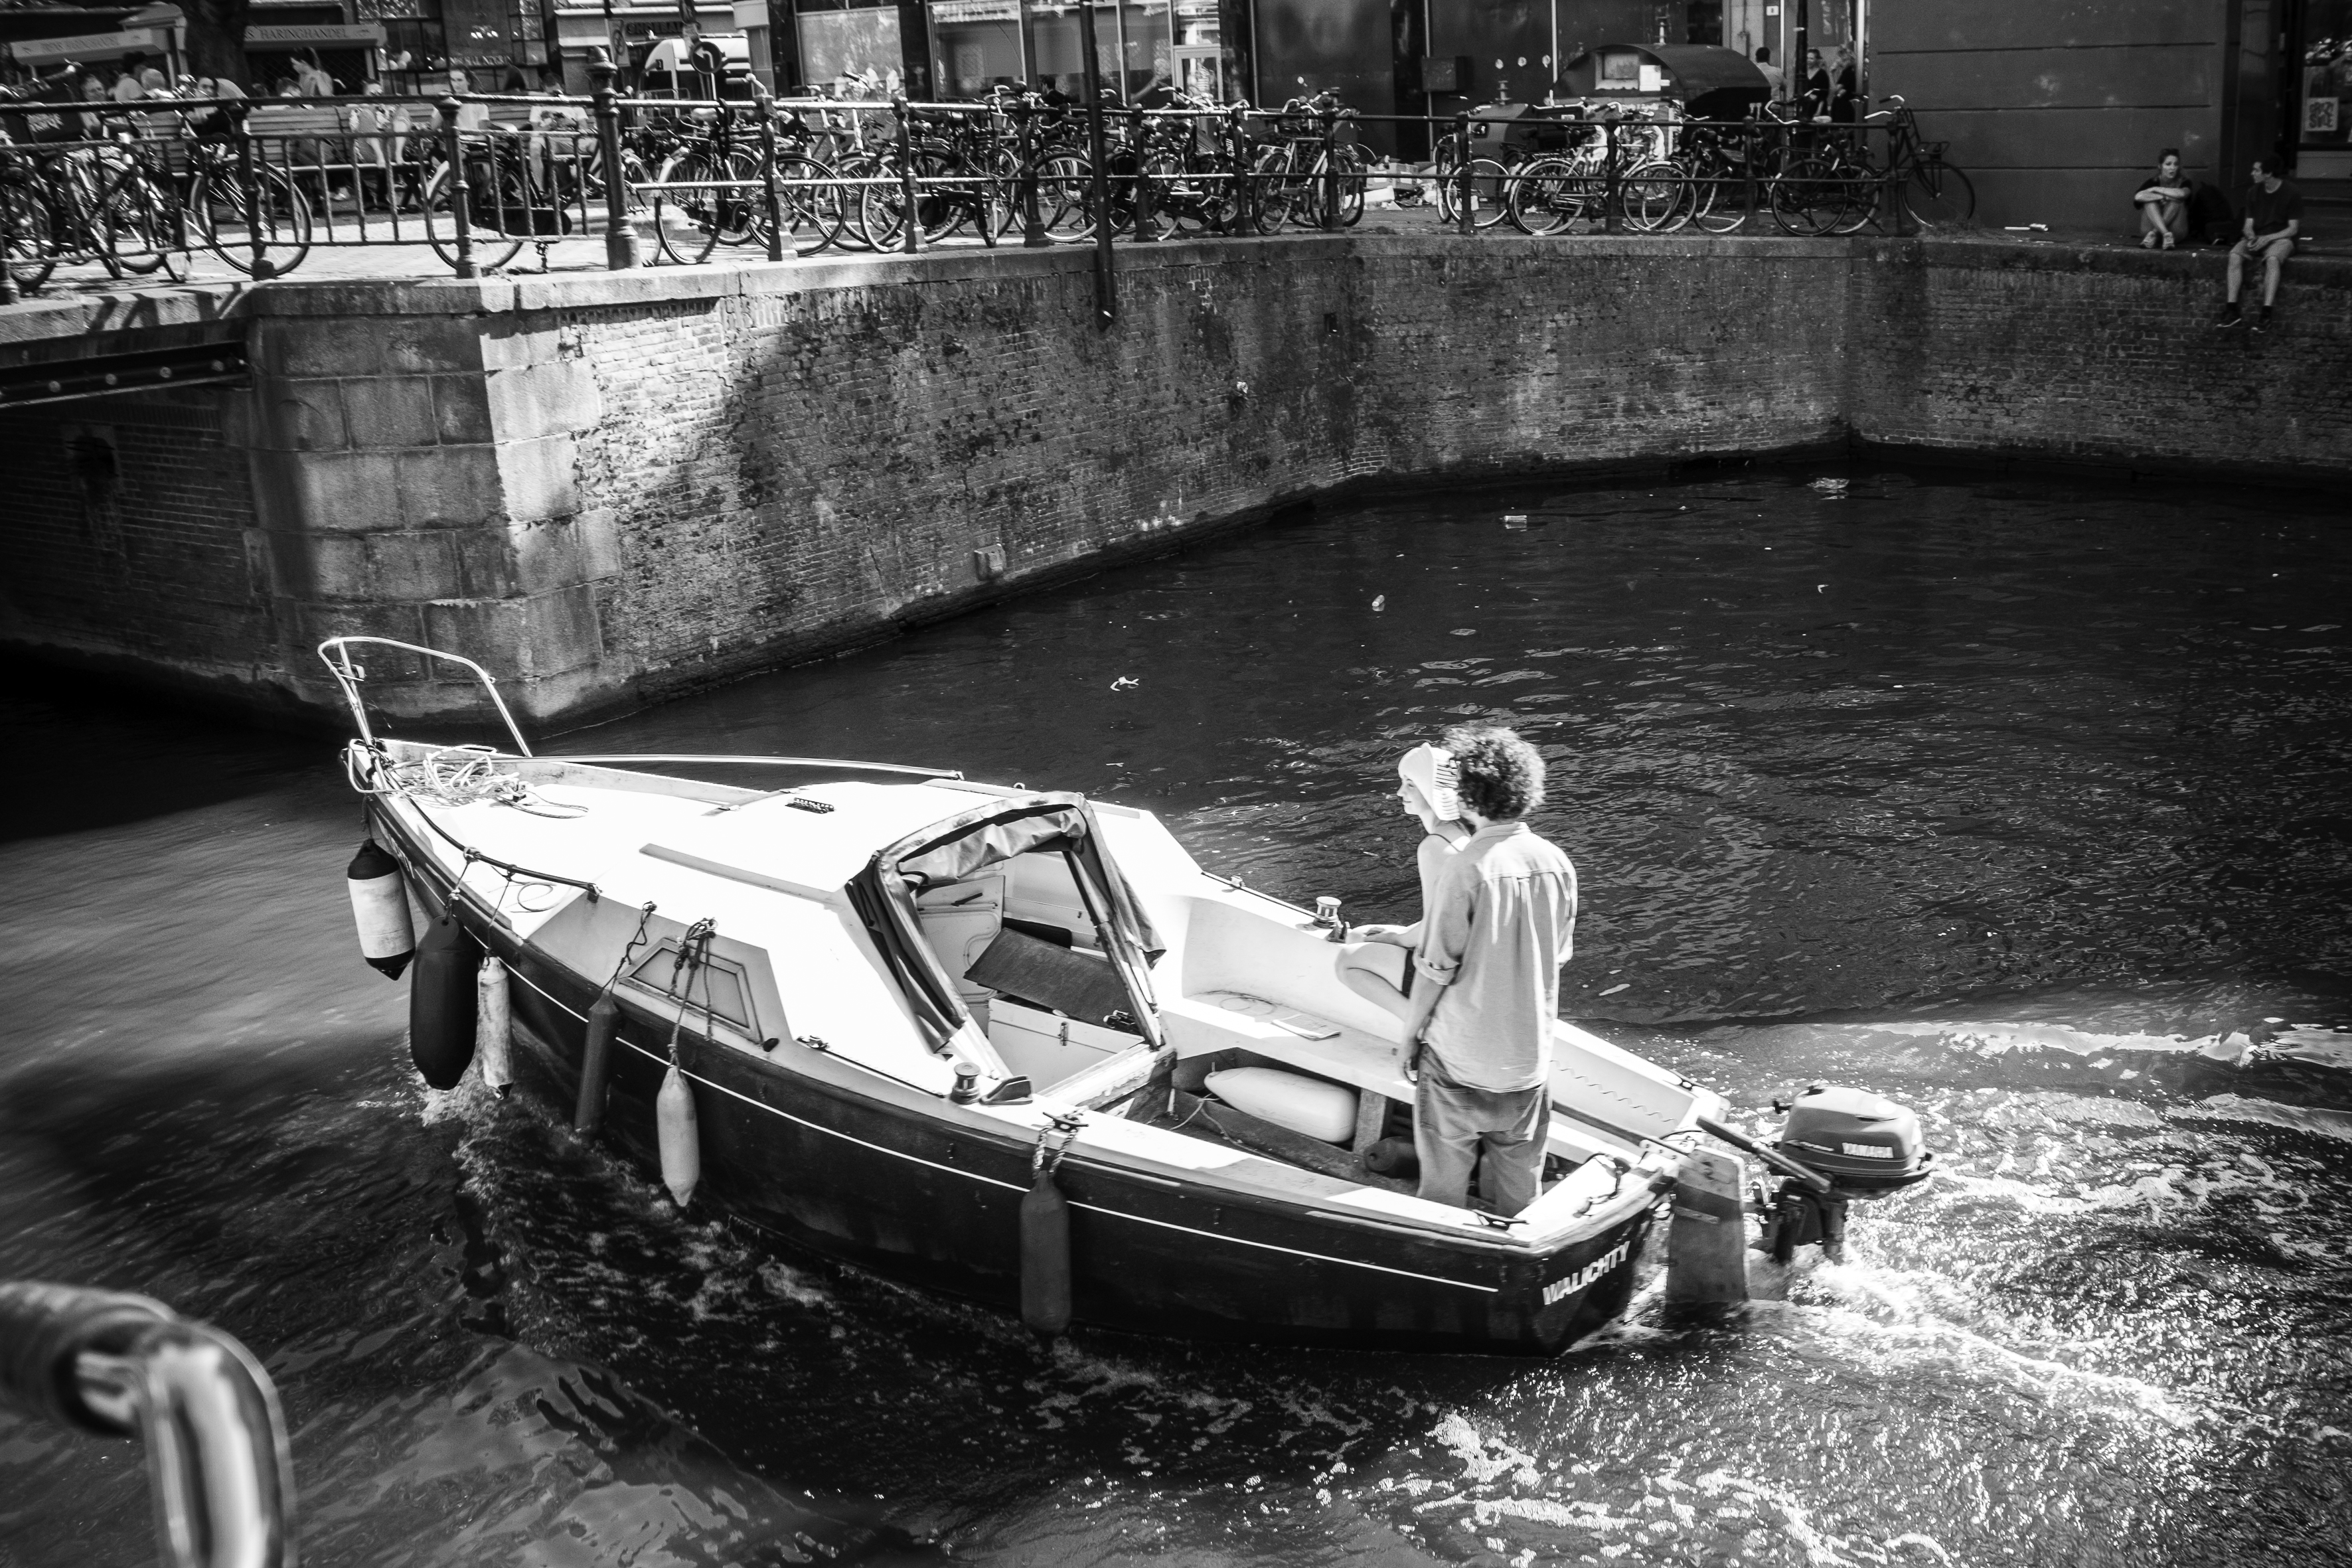
black and white, boat, street, urban, canal, travel, fujifilm, vehicle, monochrome, waterway, motorboat, bw, blackandwhite, blackwhite, amsterdam, netherlands, ngc, fuji, watercraft, fujixt1, fujix, noireblanc, monochrome photography, watercraft rowing